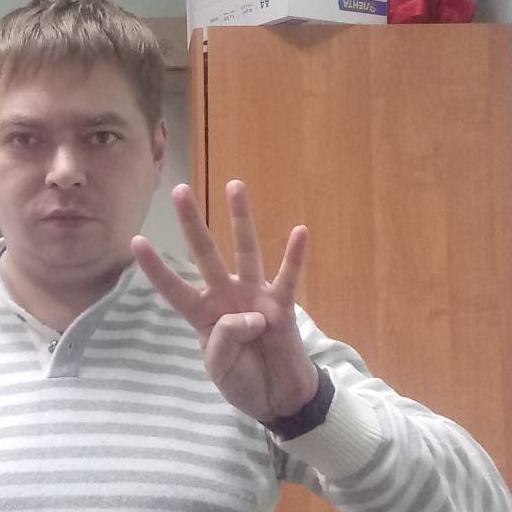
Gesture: four